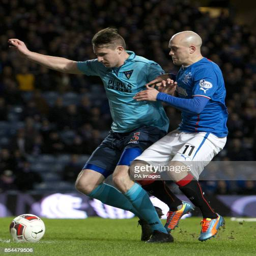
football players during the match